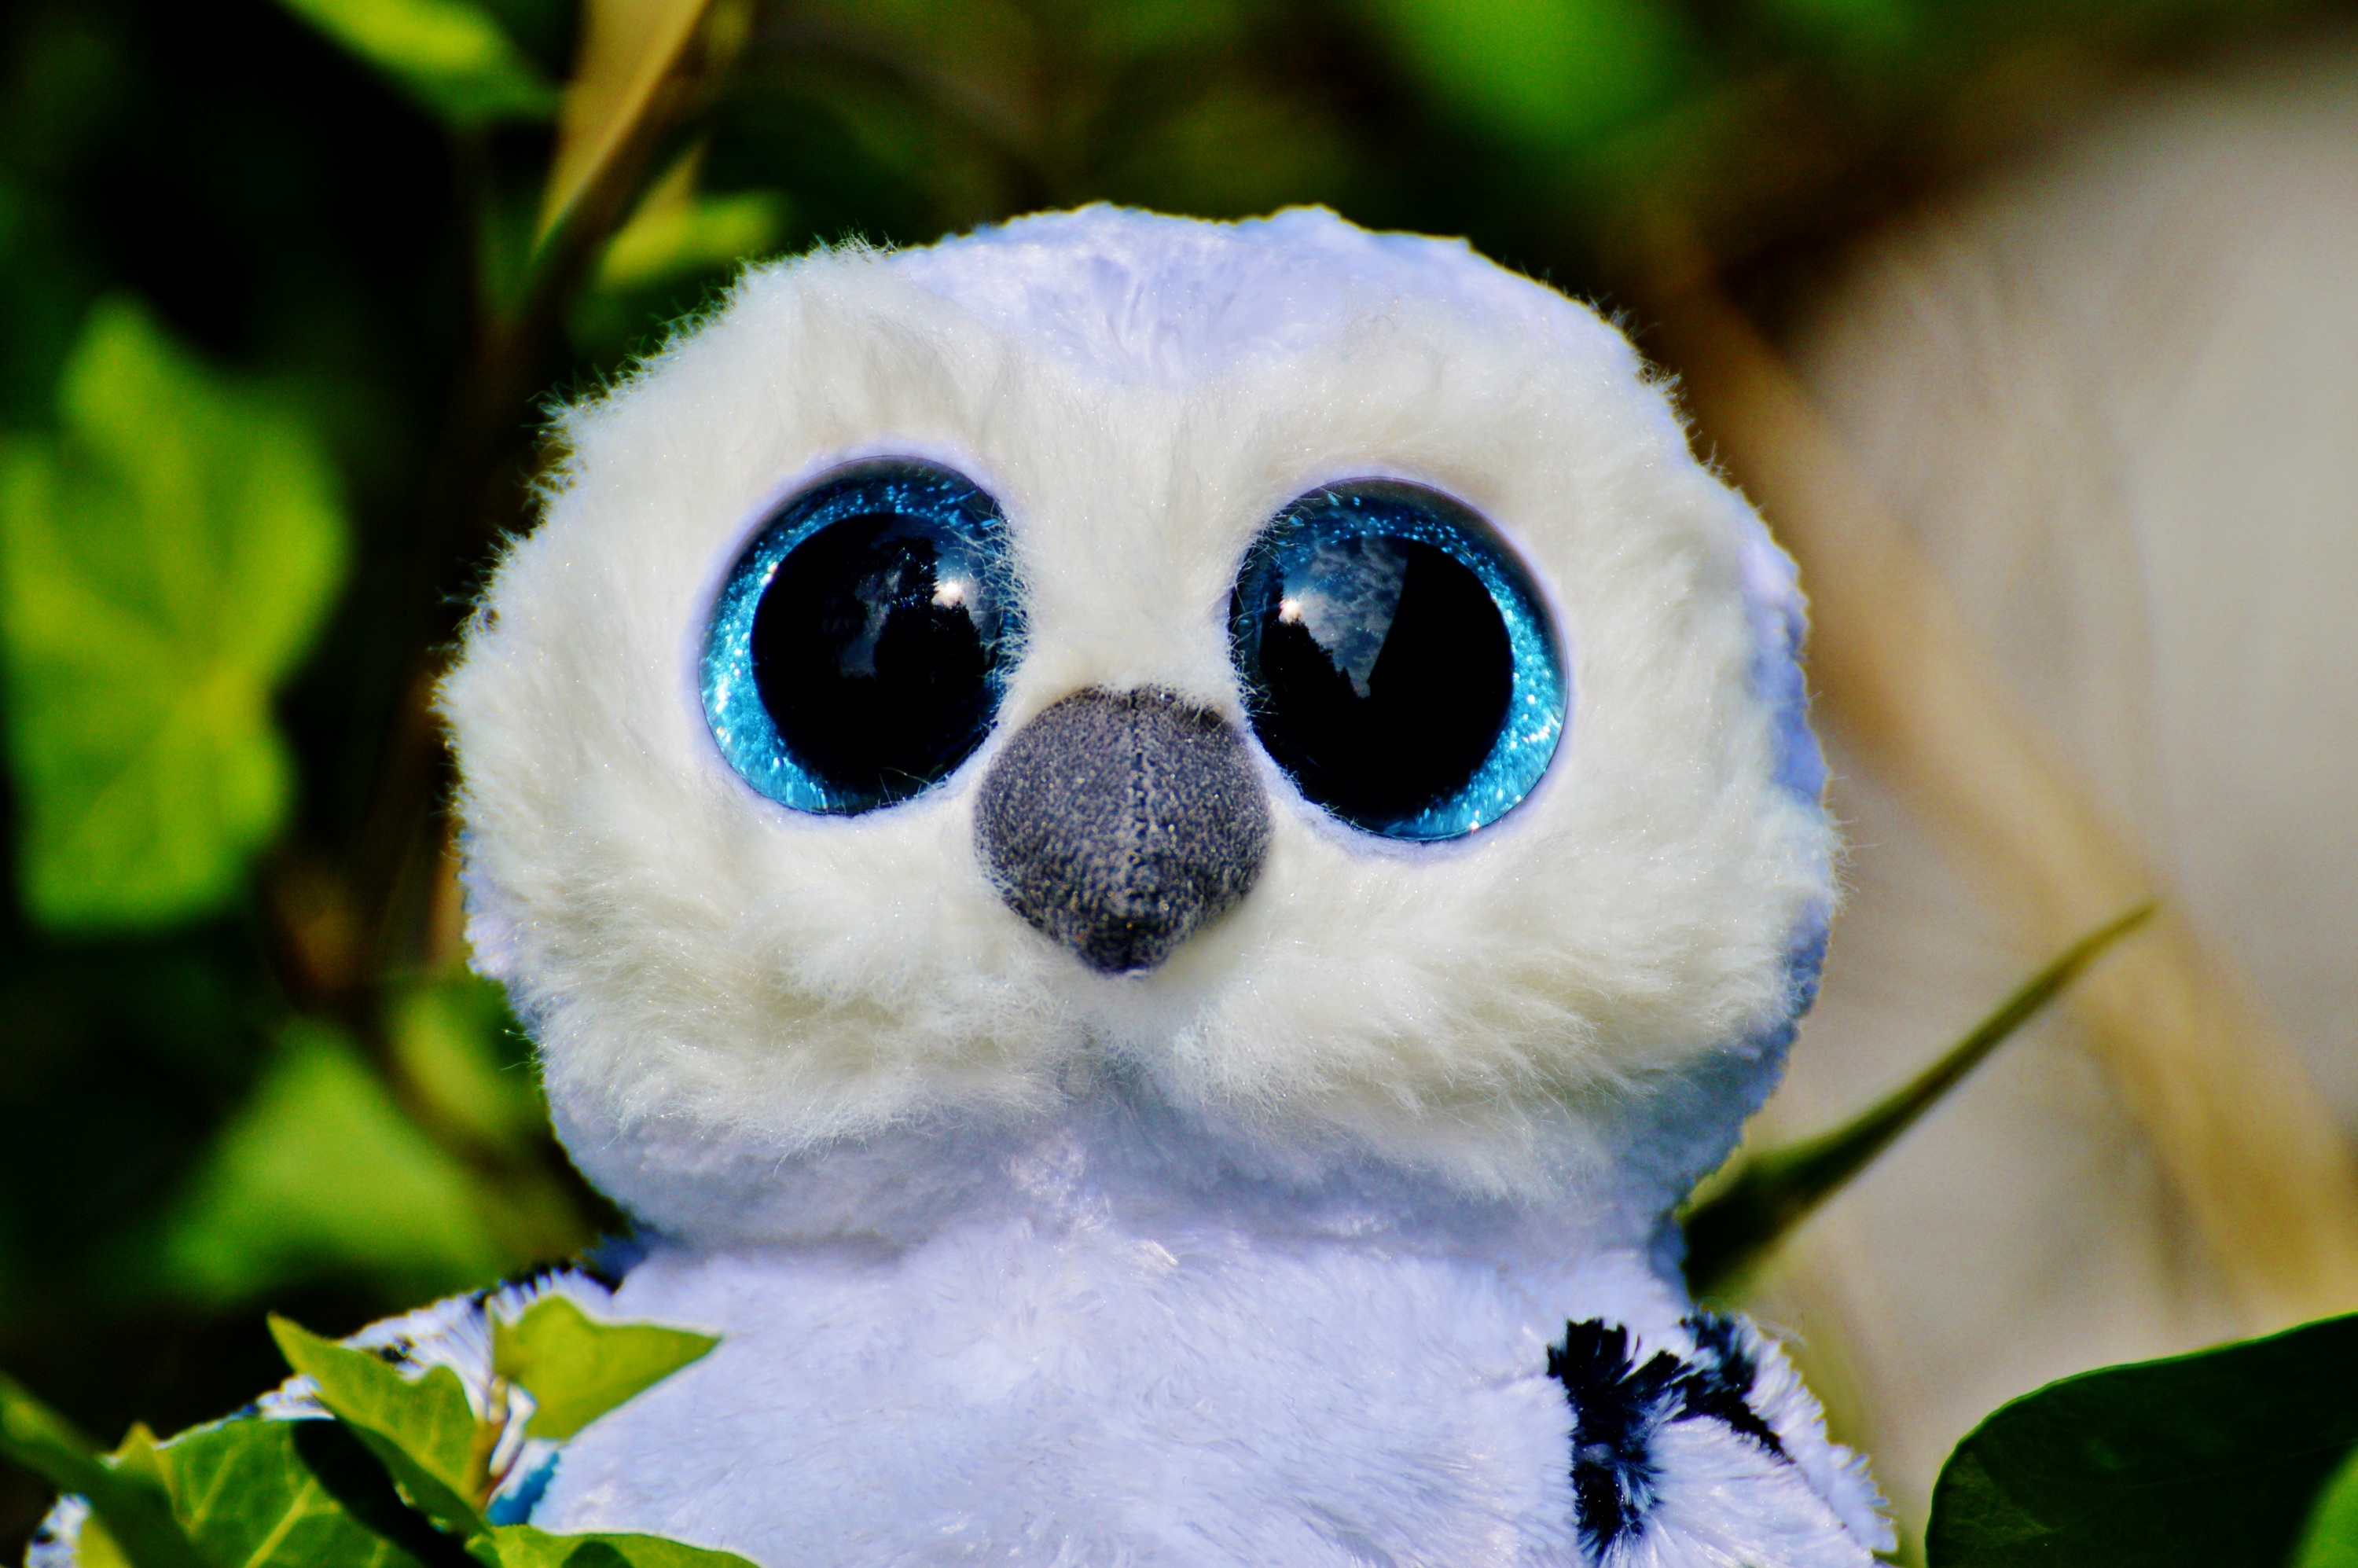
bird, plant, white, sweet, flower, cute, green, blue, owl, feather, snowy owl, close up, eye, stuffed animal, macro photography, soft toy, stuffed toy, glitter eyes